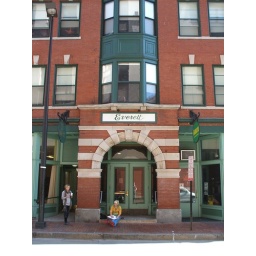
That girl is drawing the building in front of which I am standing. I am taking a picture of her and her building.